Kalulu

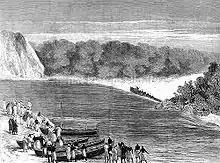
Death of Kalulu - a contemporary engraving

After Stanley found Dr. Livingstone, he returned to England and decided to take M’Hali with him. He was Stanley's constant companion, and Stanley would record his reactions to new things. He commented on how good he was after drinking wine and upset after trying mustard. Stanley went on a lecture tour to America and to Paris, and M’Hali went with him. At one point they were delayed in the Seychelles, and whilst there and in London, Stanley had his photograph taken with M’Hali in the background. Moreover, Stanley wrote and published a book called ""Kalulu, Prince, King and slave"" in 1873. The book has been called a homosexual love story, and it describes a growing friendship between a character called Kalulu (an "Apollo"), who is older than the real M’Hali and another boy called "Selim" (Stanley's translator in Africa was called Selim).